Aira, Kagoshima

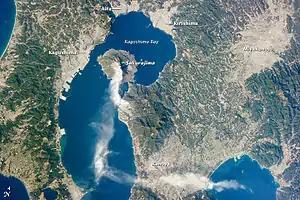
Aira and its surroundings as taken with a Nikon D3S from the International Space Station.

Aira extends approximately 25 kilometers from north-to-south and approximately 24 kilometers from east-to-west in central Kagoshima Prefecture. Part of the southeast side faces Kagoshima Bay. In the area facing Kagoshima Bay, four rivers flow from the west: the Oshikawa River, the Beppu River, the Amikake River, and the Hikiyama River.The alluvial plains of these rivers come together to form the Aira Plain, which contains the main urban area. Natural beaches remain on the coast leading to Kagoshima City on the west side and the coast near the border with Kirishima City on the east side, but the rest is an artificial coast formed by reclaimed land. The northern part of Aira City is lined with mountains belonging to the Kitasatsu Volcanic Group, and the border with Satsumasendai City on the northwest side almost forms the watershed with the Sendai River basin. A tributary of the Beppu River flows between these mountains, and several villages have developed along it. On the other hand, between Kirishima City and Kirishima City on the northeast side, there is a continuous plateau called Jusanzukahara, and tributaries of the Amikake River and Hikiyama River flow into it from the Kirishima City side.